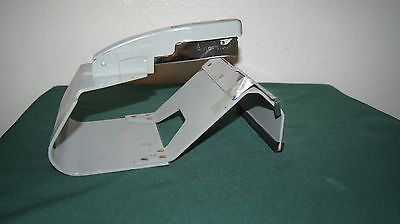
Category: stapler